Mitsubishi G4M

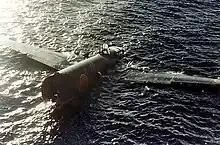
A largely-intact G4M - minus its tail section - which crashed into the sea off the coast of Tulagi on 8 August 1942, photographed from USS "Ellet"

Probably the best-known incident involving a G4M in the war came during the top secret mission to intercept the aircraft carrying Japanese Admiral Isoroku Yamamoto, resulting in Yamamoto's death. On 18 April 1943, sixteen P-38 Lightnings of the 339th Fighter Squadron of the 347th Fighter Group, Thirteenth Air Force, shot down a G4M1 of the 705th "Kōkūtai" with the tailcode "T1-323", carrying Admiral Yamamoto. In the same battle, another G4M1 carrying Chief of Staff Vice Admiral Matome Ugaki was also downed by the P-38s, although Ugaki survived.